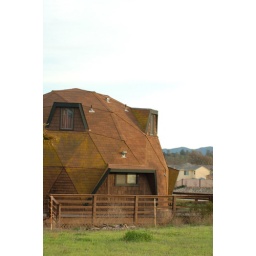
it kind of looks like the face of a monster compared to the new houses in the background.